Intel 8008

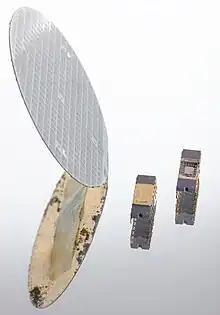
Intel 8008 wafer and two processors, closed and open

The following 8008 assembly source code is for a subroutine named codice_1 that copies a block of data bytes of a given size from one location to another. Intel's 8008 assembler supported only + and - operators. This example borrows the 8080's assembler AND and SHR (shift right) operators to select the low and high bytes of a 14-bit address for placement into the 8 bit registers. A contemporaneous 8008 programmer was expected to calculate the numbers and type them in for the assembler.